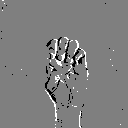
ASL letter: e